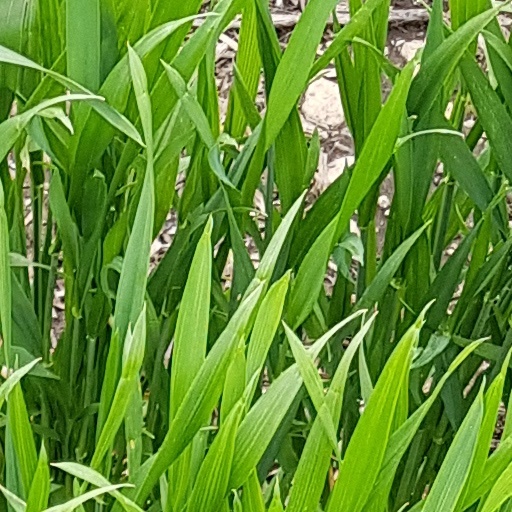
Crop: wheat